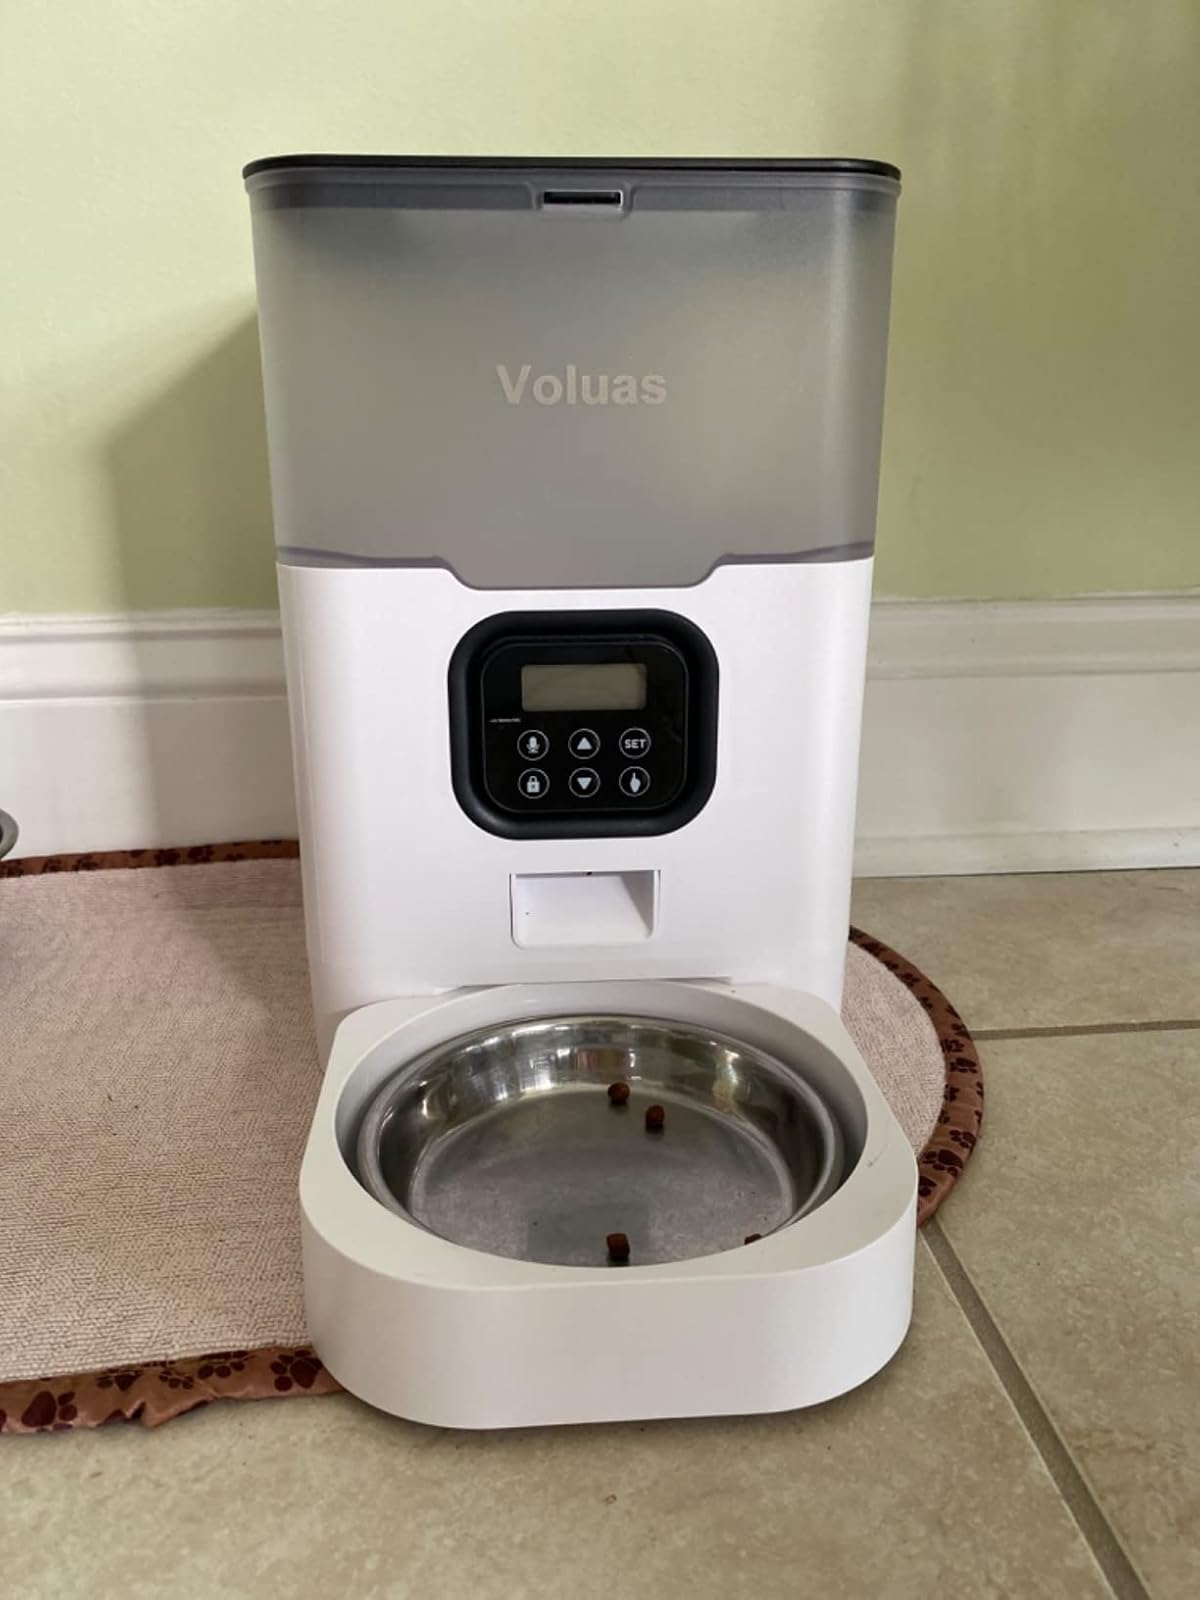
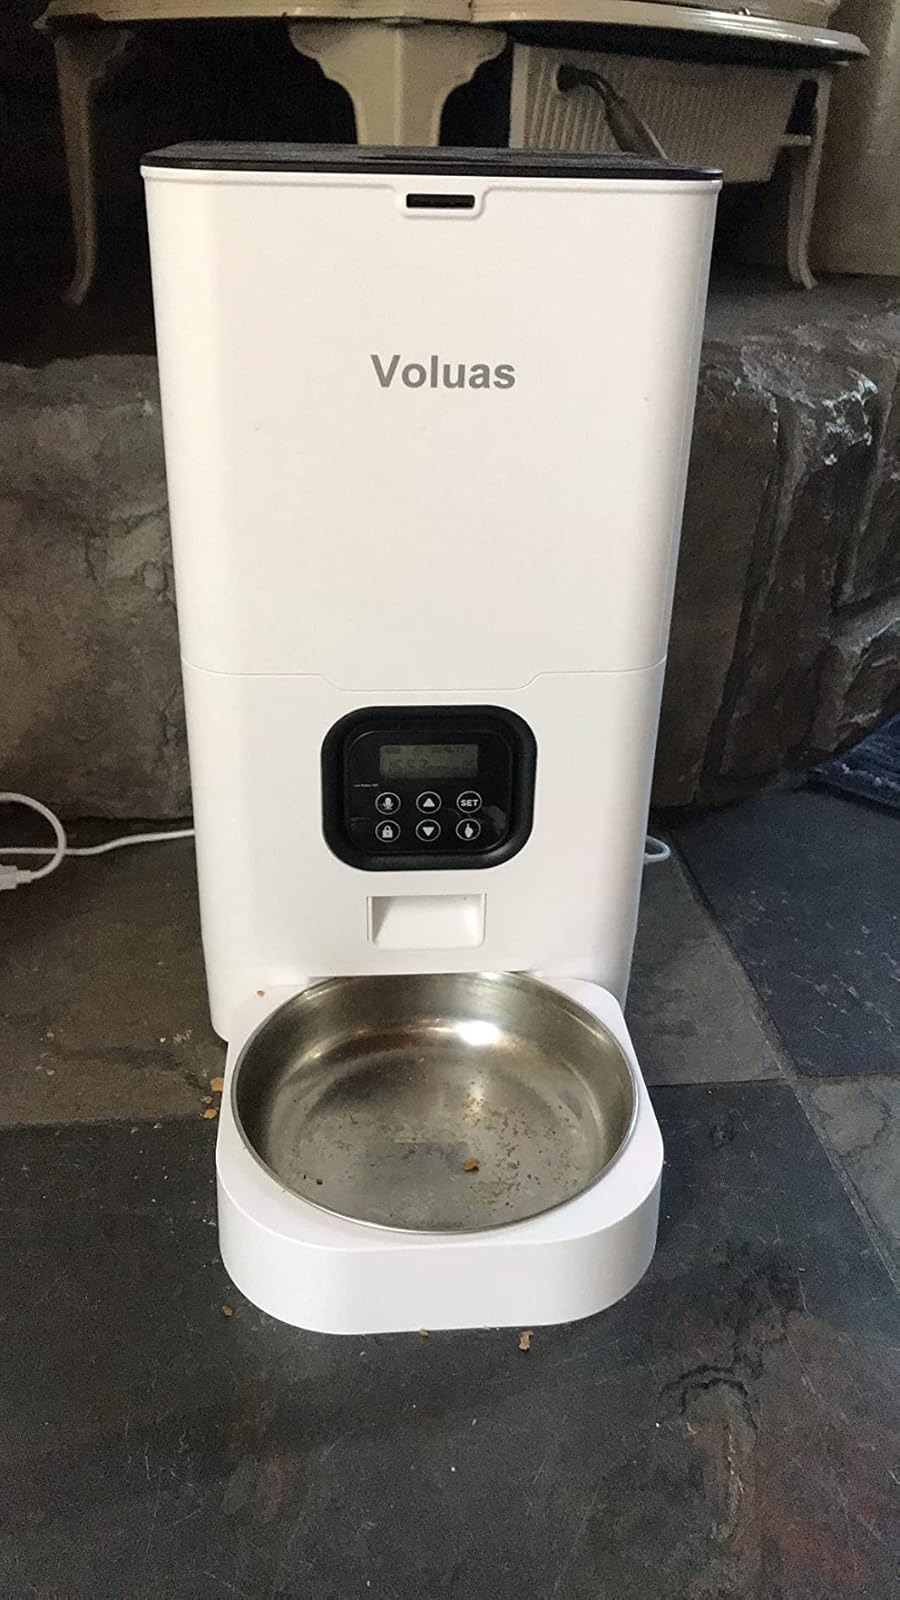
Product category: items_feeder
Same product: no